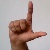
The image shows a hand gesture representing the letter 'L' in Indian Sign Language.